Marricke Kofi Gane

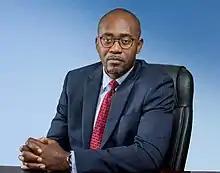
Marricke Kofi Gane

Marricke Kofi Gane (born July 19, 1974) also known as "Kofi Ghana" is a Ghanaian management consultant, Chartered Accountant, Public Speaker, book author and an aspiring independent presidential candidate of Ghana.